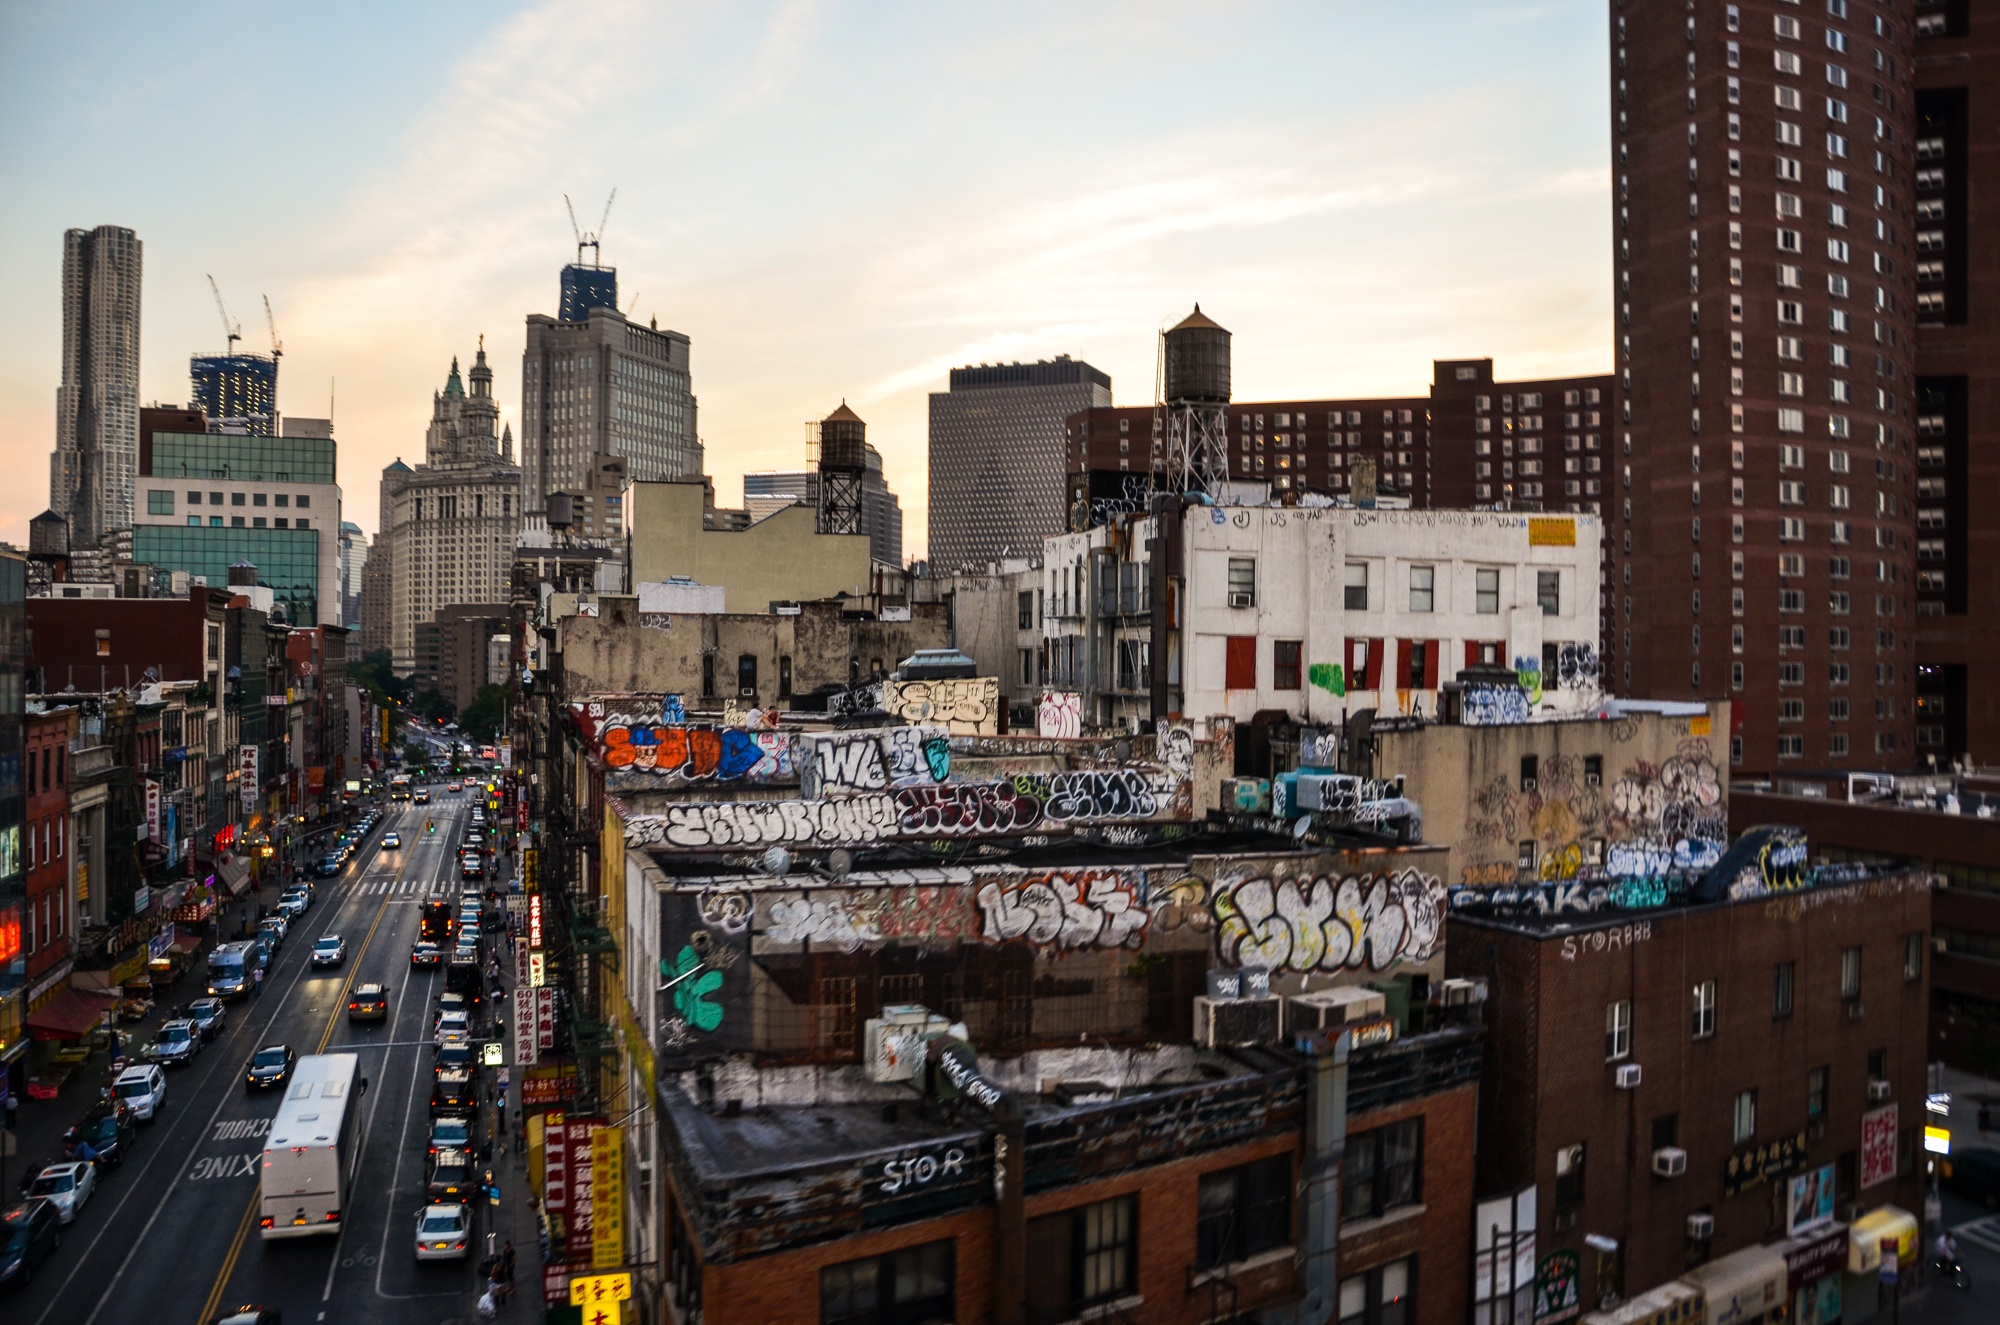
road, skyline, street, city, skyscraper, new york, new york city, cityscape, panorama, downtown, dusk, evening, twilight, nyc, usa, america, skyscrapers, outlook, animated, metropolis, neighbourhood, water tanks, urban area, human settlement, metropolitan area